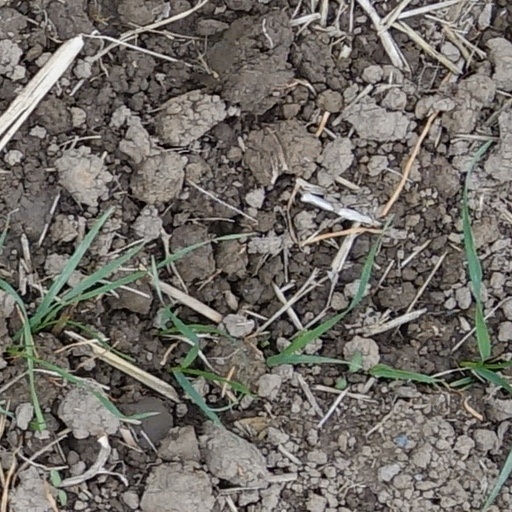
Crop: wheat